Transport in Greater Tokyo

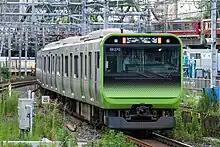
JR Yamanote Line

East Japan Railway Company, or JR East, is the largest passenger railway company in the world. It operates trains throughout the Greater Tokyo area (as well as the rest of northeastern Honshū).